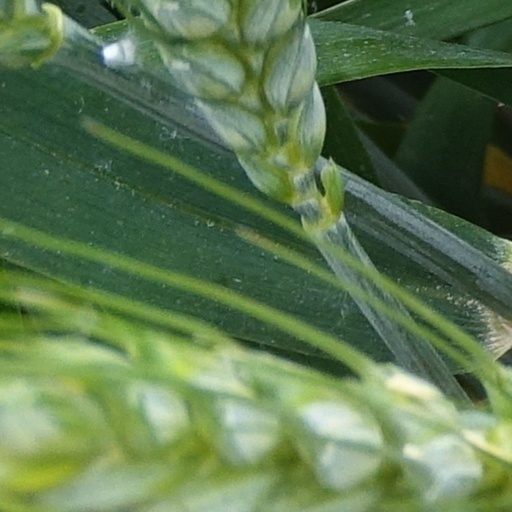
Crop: wheat